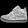
Label: Sneaker